Diamond open access

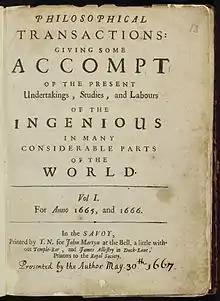
An early example of community-run journal, "The Philosophical Transactions of the Royal Society"

Until the Second World War, academic publishing was mostly characterized by a wide range of community-driven scholarly structures with little concern for profitability. Most journals of the 19th century and the first part of the 20th century were collective initiatives led by a scientific movement or institution that largely relied on informal community norms rather than commercial regulations. These historical practices have been described as a form of knowledge commons, or, more specifically, as a "knowledge club" that holds an intermediary status between a knowledge commons and a private company: while managed by a community, journals are mostly used to the benefit of a selected set of authors and readers.